Zoë Keating

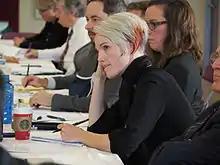
In November 2015, Keating participated in a copyright review event coordinated by the U.S. House Committee on the Judiciary.

On September 1, 2013, the LA Times published an Op-Ed she authored. It discussed the positive and negative effects of her iTunes revenue on her Do-It-Yourself performing career.